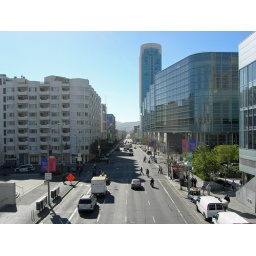
From near Yerba Buena Gardens. Not a cloud in the sky at this point. Very pleased with the weather!